Somali Armed Forces

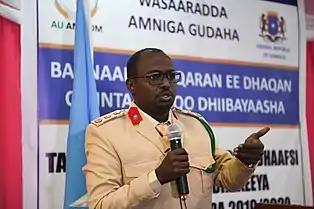
Chief of the Somali Military Tribunal, Colonel Hassan Ali Nur Shuute in 2019, in formal service dress

In February 2014 Chief of Staff Elmi said that a new biometric registration system had been created for the SAF, whereby each person would be photographed and fingerprinted. By the end of 2014, 17,000 national army soldiers and police officers had been registered for the new biometric remuneration system. 13,829 SNA soldiers and 5,134 Somali Police Force officials were biometrically registered in the system as of May 2015.